Blitzkrieg (video game series)

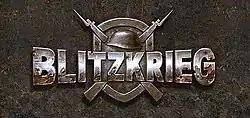
The series logo in "Blitzkrieg"

The Blitzkrieg series is a collection of real-time tactics (RTT) computer games set in World War II.